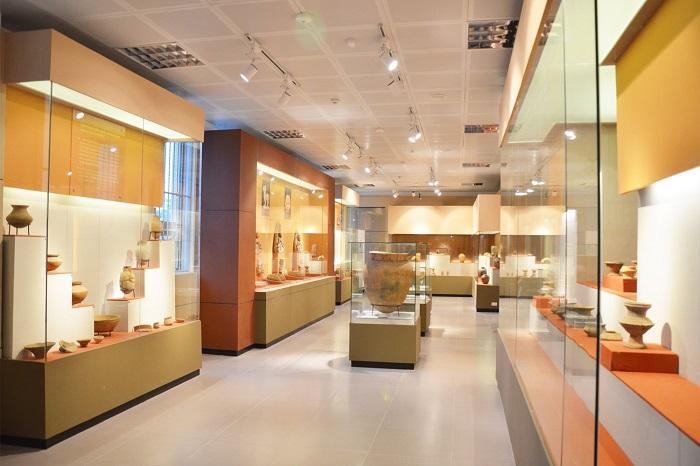
có nhiều hiện vật được trưng bày bên trong những cái tủ kính